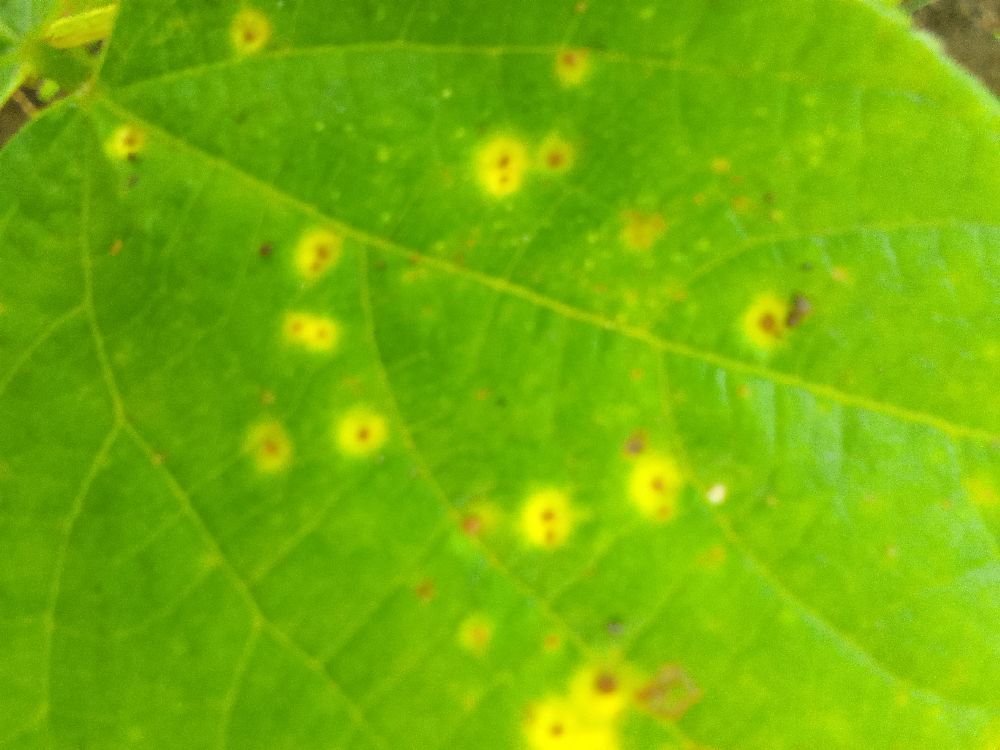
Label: rust